Karen Duve

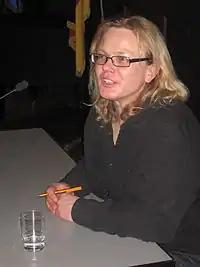
Duve in 2013

Karen Duve (born 16 November 1961 in Hamburg) is a German author. After secondary school, she worked as a proof-reader and taxi driver in Hamburg. Since 1990 she has been a freelance writer.